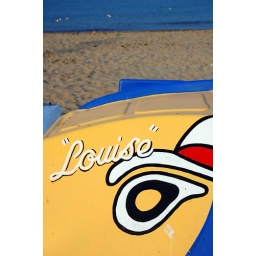
Pedal boat on a beach in Swanage Dorset